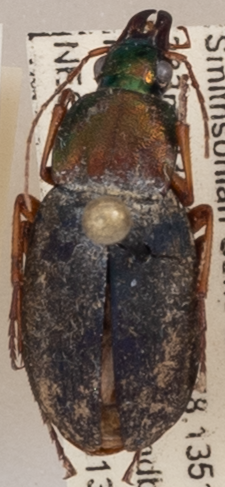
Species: Chlaenius emarginatus
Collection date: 2020-08-13
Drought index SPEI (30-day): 0.77
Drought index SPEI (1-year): -0.704
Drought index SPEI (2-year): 1.28